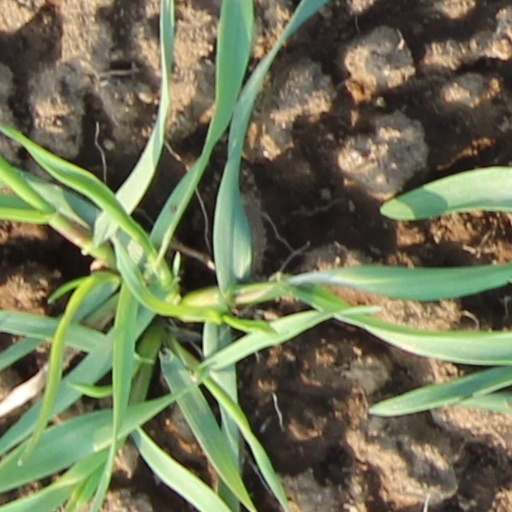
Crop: wheat